Štip

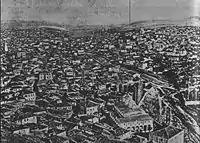
Štip at the end of the 19th century

There is little information about the development of Štip during Ottoman rule which would continue for the next five centuries, interrupted only during 1689–1690 when the city was taken by the Austrians for two years. In the late 19th and early 20th century, Štip was part of the Kosovo Vilayet of the Ottoman Empire.